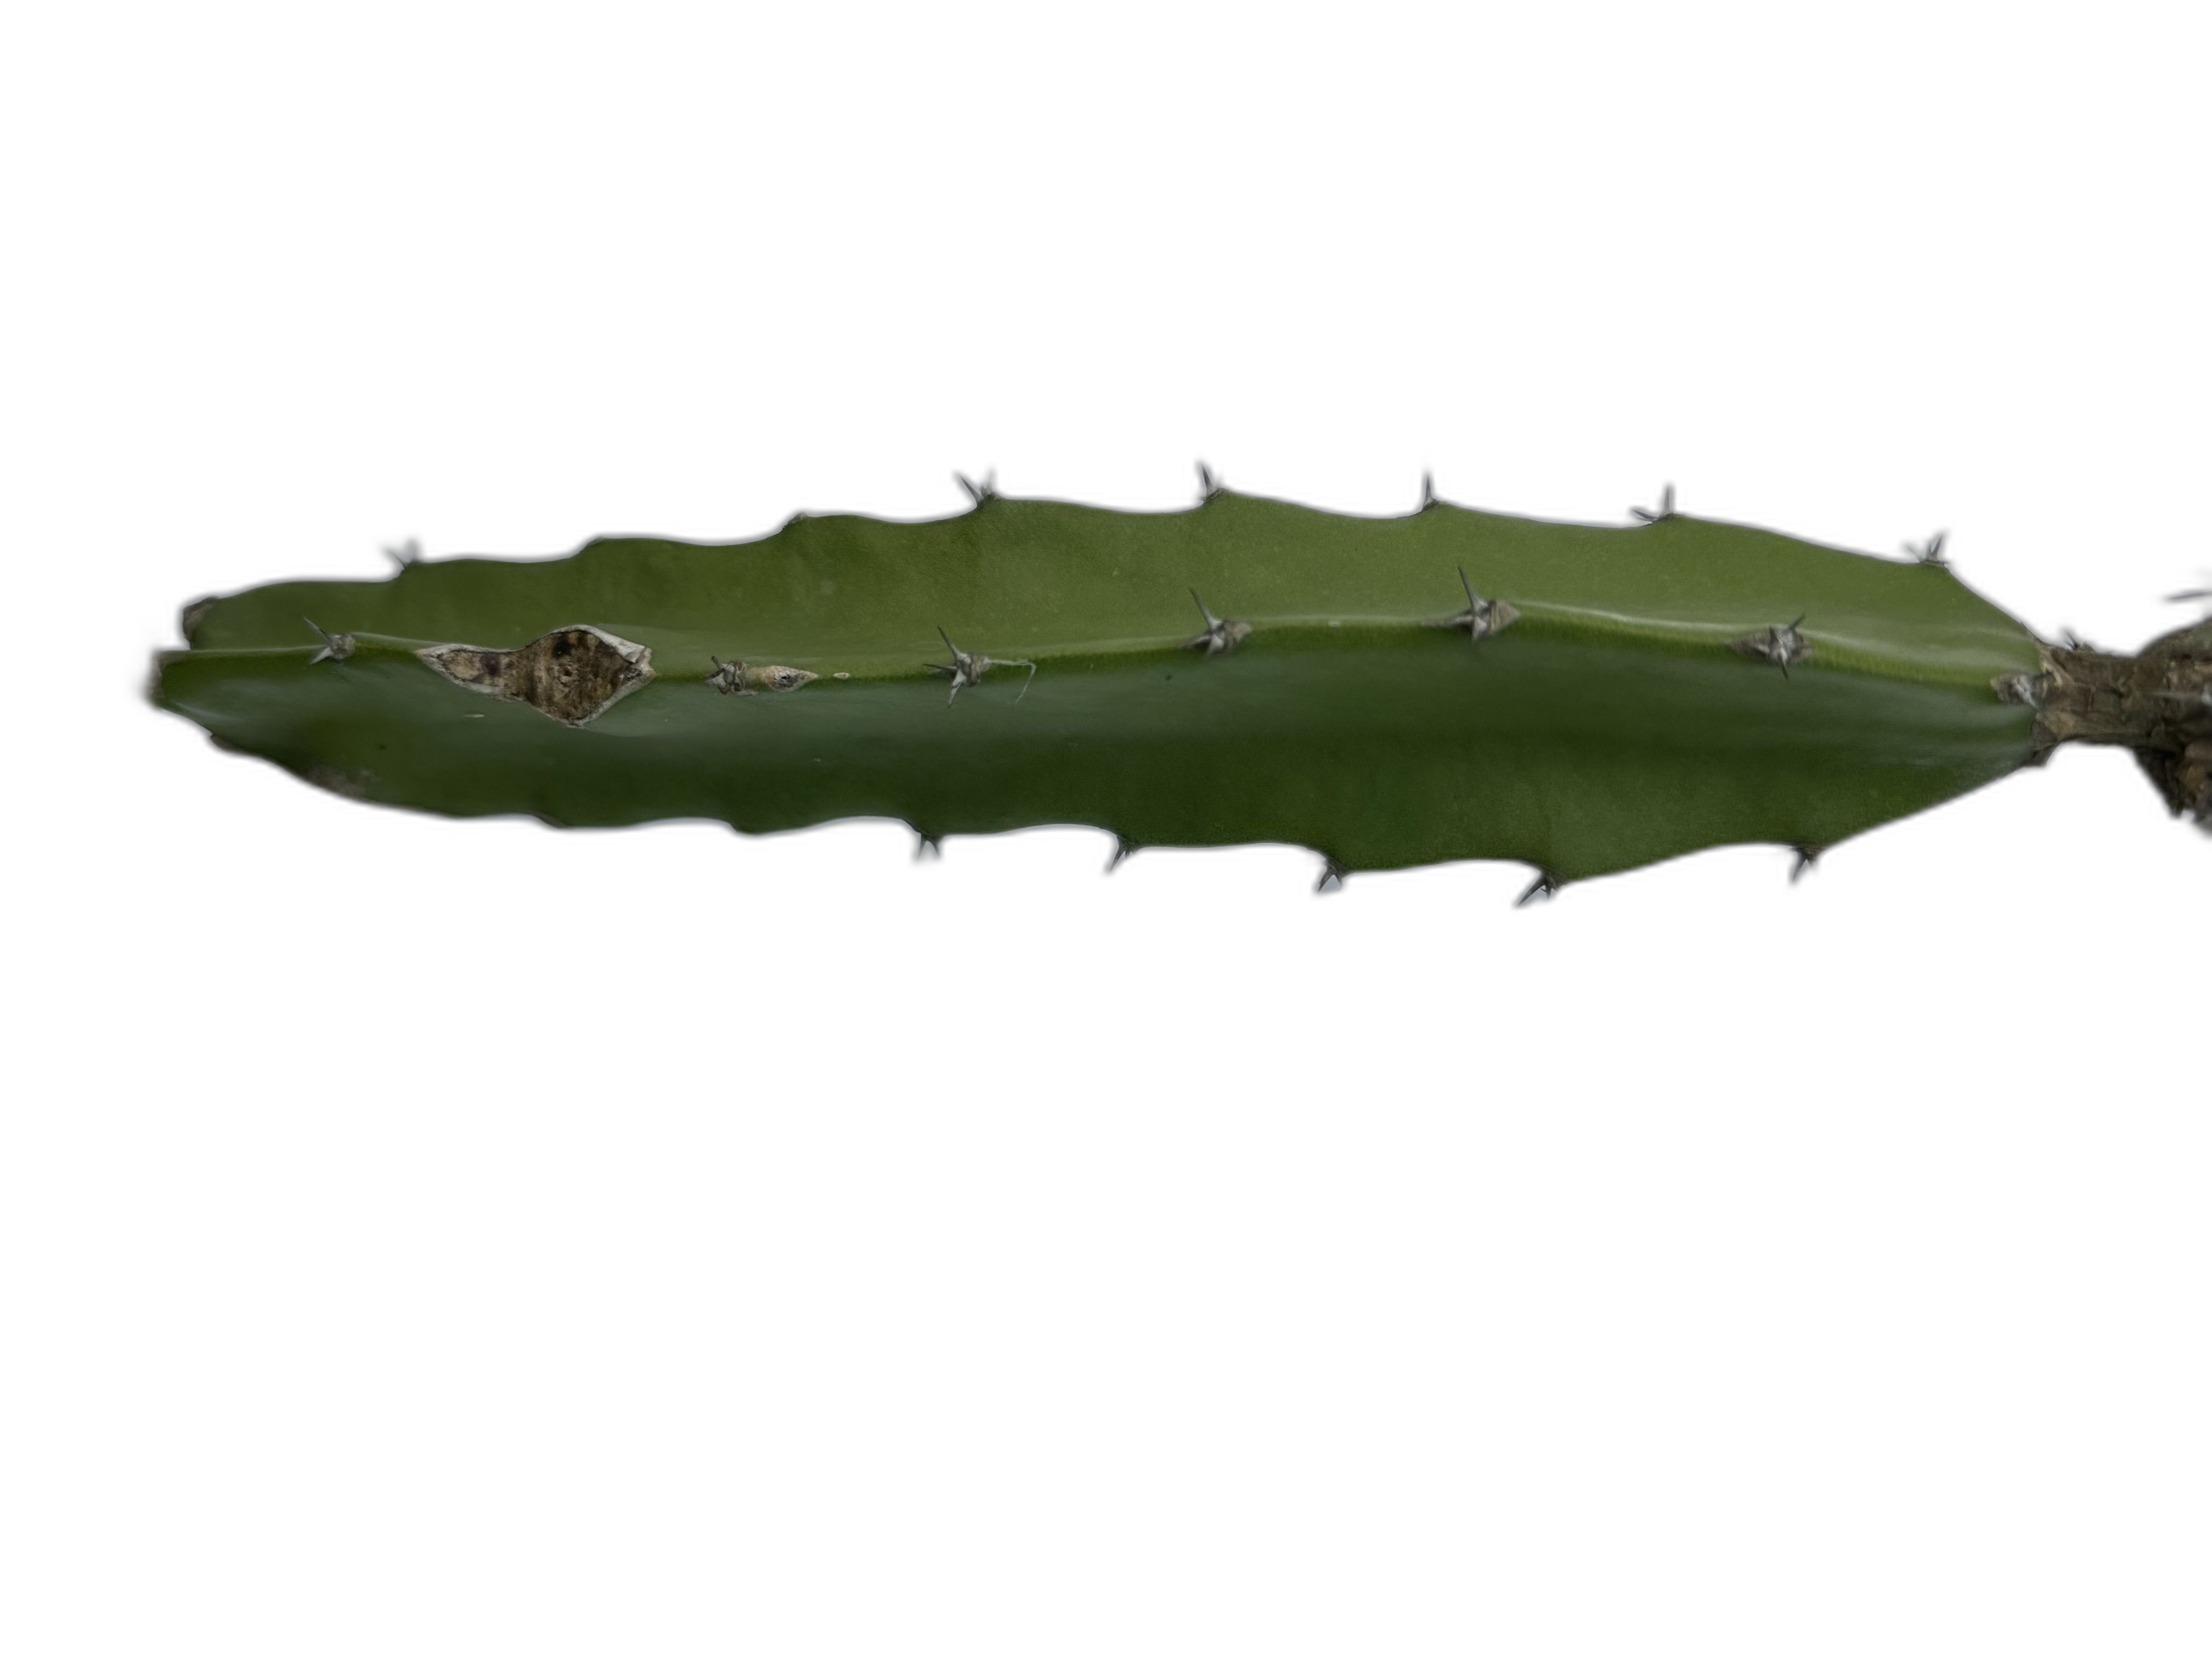
Label: Good leaf